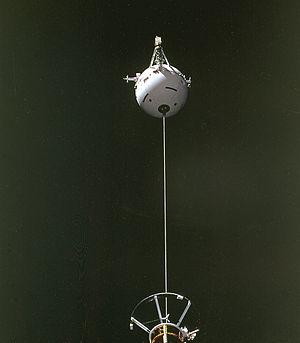
Le programme spatial italien regroupe l'ensemble des activités spatiales civiles ou militaires de l'Italie. L'Italie est en 2014 la troisième puissance spatiale européenne. Elle est fortement impliquée dans le développement du programme scientifique de l'Agence spatiale européenne, la réalisation des composants de la Station spatiale internationale et le développement du lanceur léger Vega.